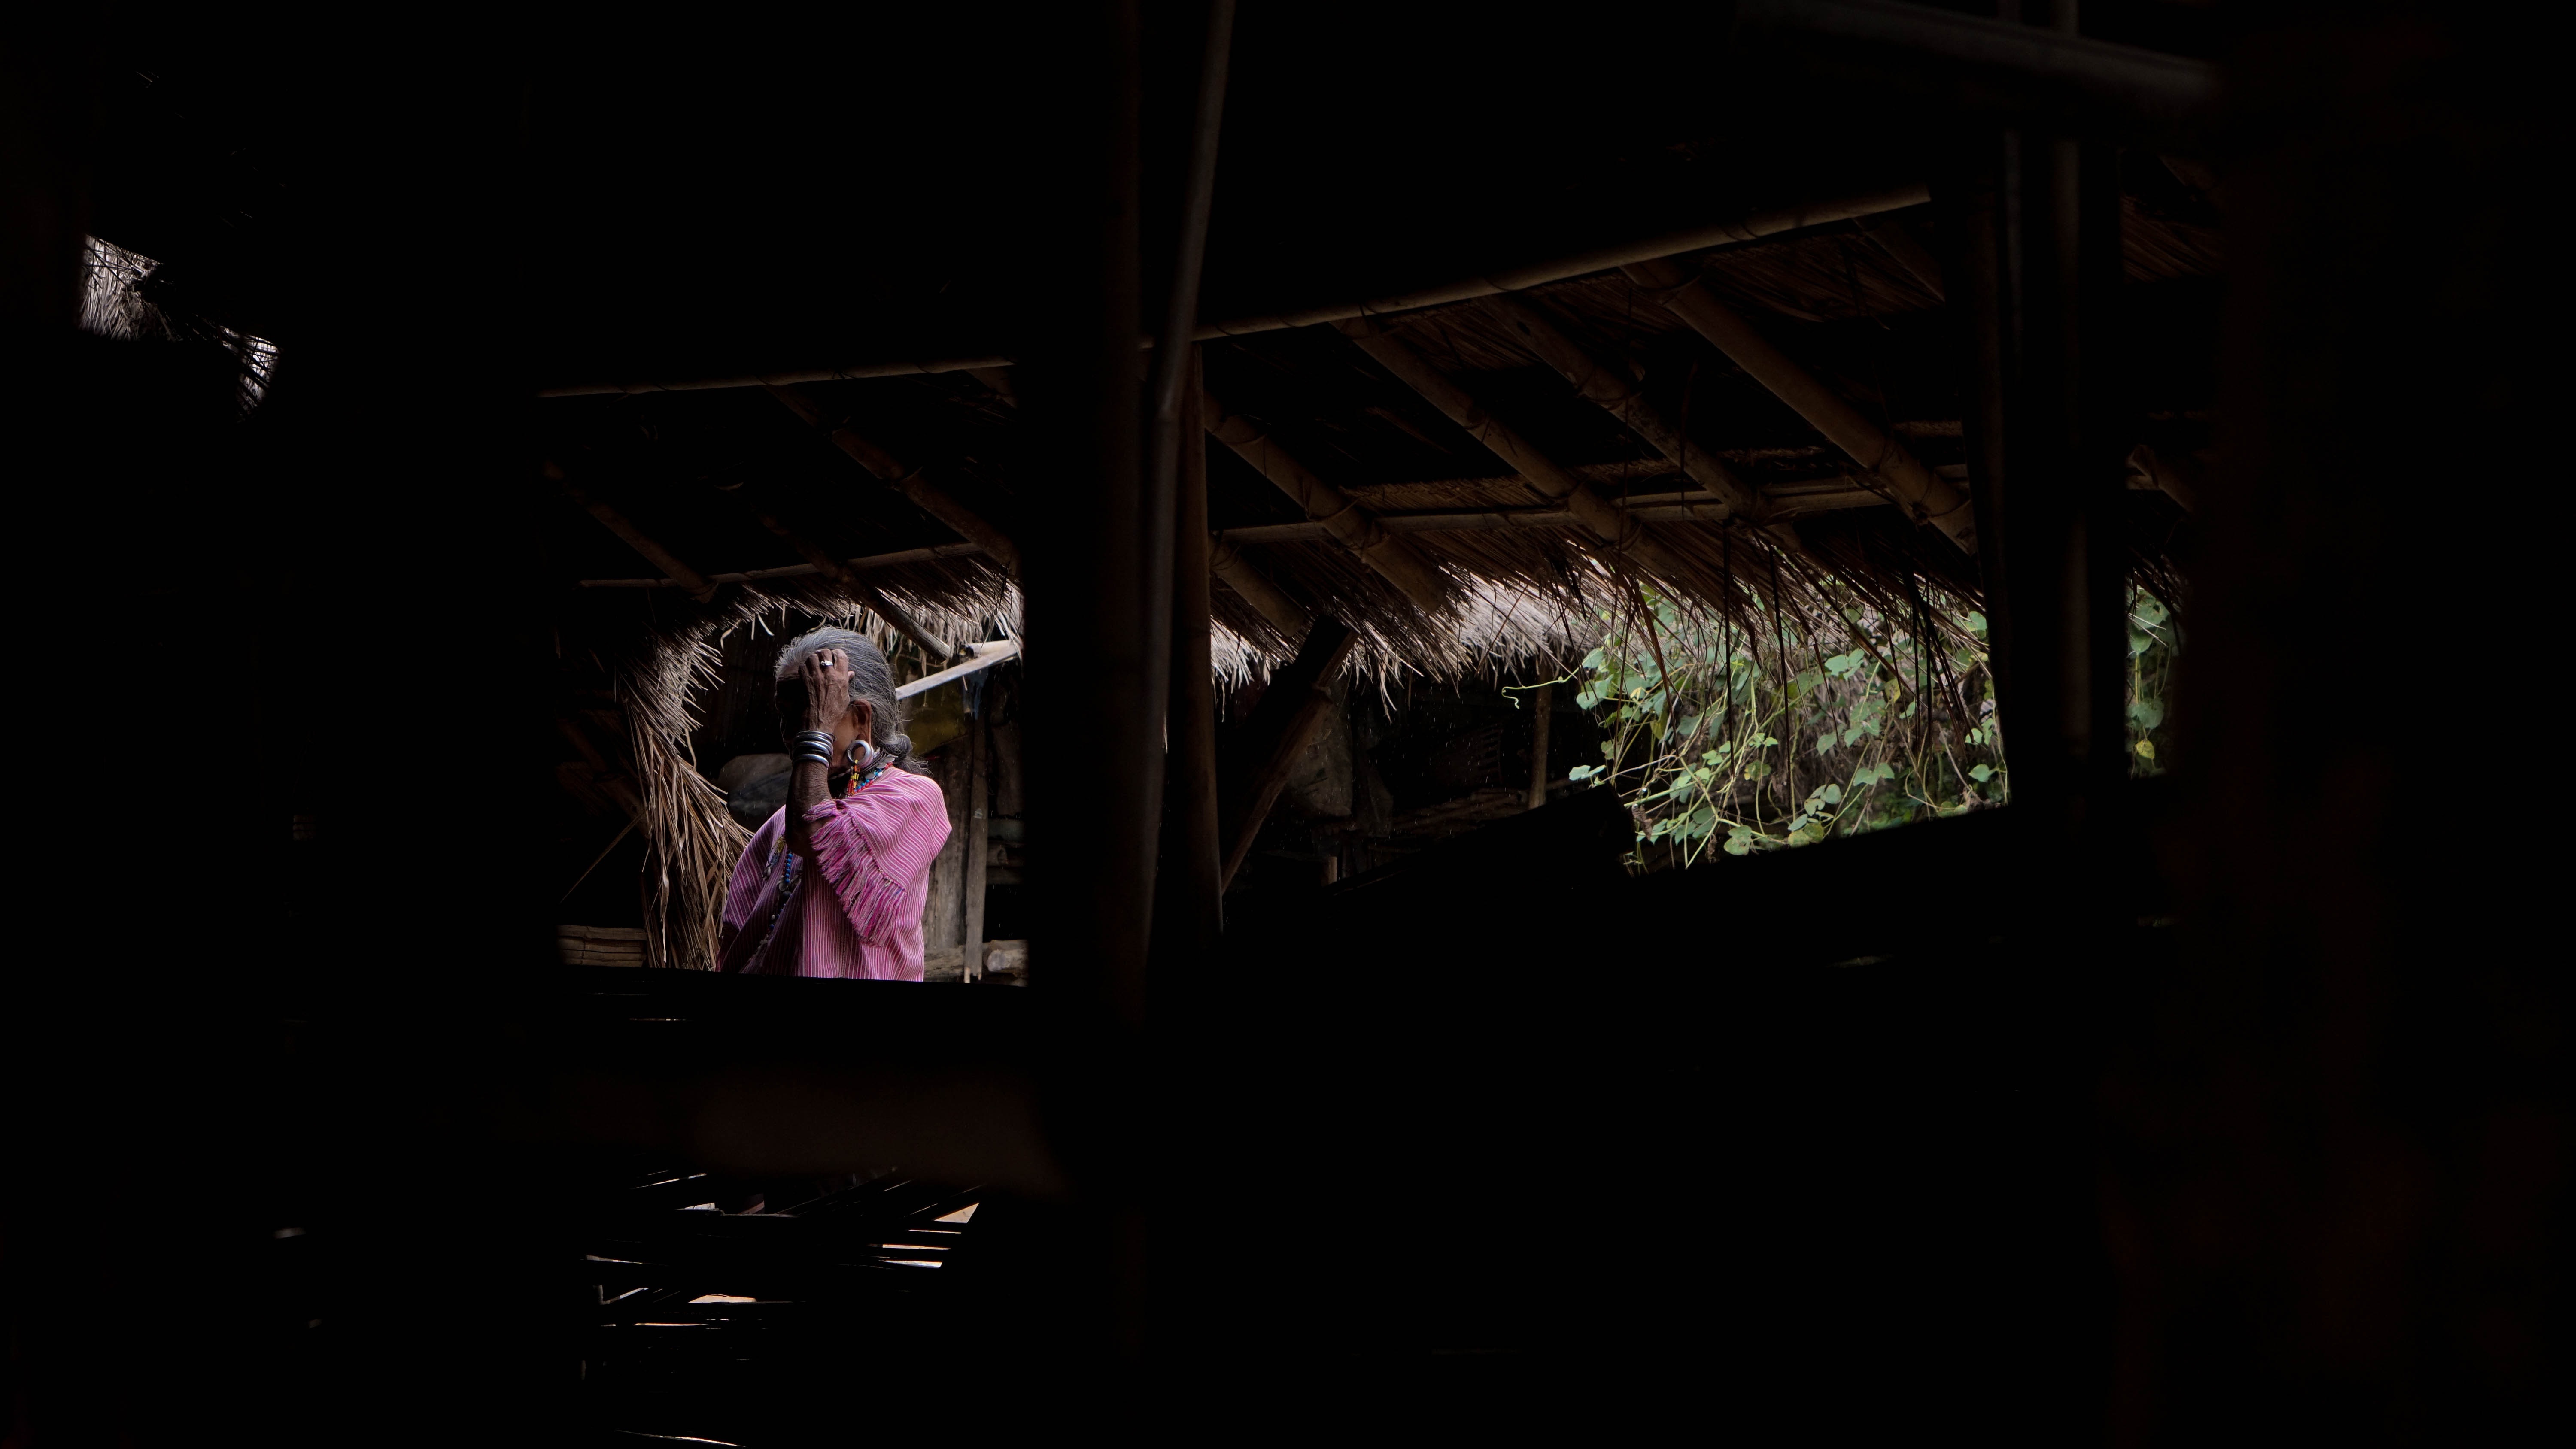
light, night, darkness, performance art, theatre, stage, performing arts, musical theatre